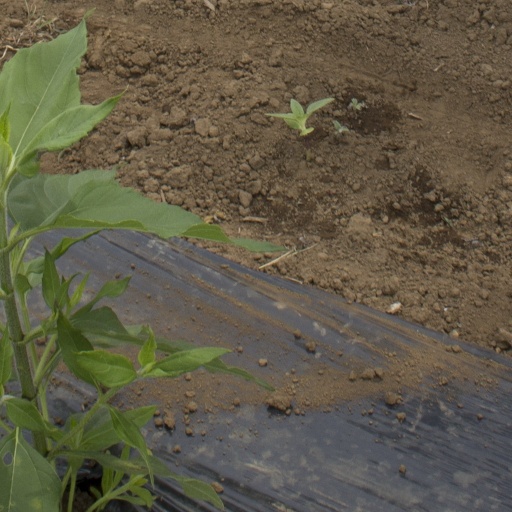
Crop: Jerusalem artichoke